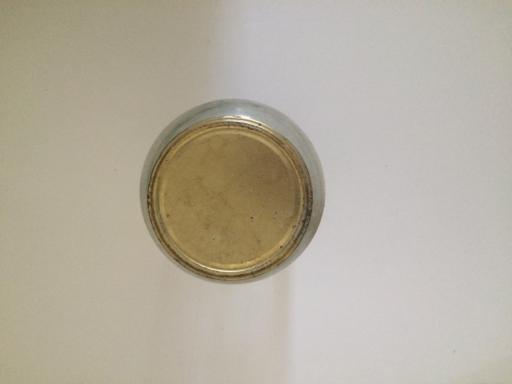
Label: glass